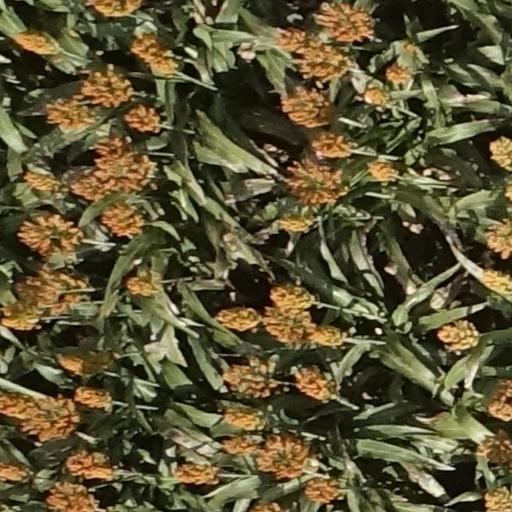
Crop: sorghum